Flint Town Hall

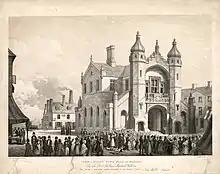
View of the current town hall shortly after it was built in 1840

The first municipal building in Flint was a half timbered town hall which was completed in the early 16th century. After the old building became dilapidated, civic leaders decided to demolish it and to erect a new town hall, financed by public subscription, in its place.